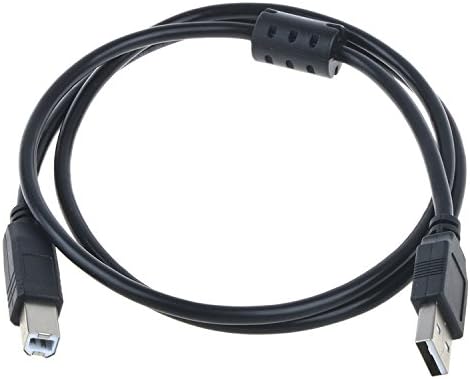
Accessory USA USB Data Cable for Fujitsu fi-6130 fi-6140 fi-6230 fI-6230C PA03540-B555 fi-6230Z PA03630-B555 PA03630-B551 fi-62302 PA03630-B557 fi-6230Z PFU Limited Flat Bed Image Scanner Sheet-Fed
Category: All Electronics
Accessory USA USB Data Cable PC Laptop Cord Lead For Fujitsu fi-6130 fi-6140 fi-6230 fI-6230C PA03540-B555 fi-6230Z PA03630-B555 PA03630-B551 fi-62302 PA03630-B557 fi-6230Z PFU Limited Flat Bed Image Scanner Sheet-Fed Color Document Scanner Descriptions: Latest USB version 2.0 specification, supports the new High Speed data rates of the latest USB 2.0 peripheral devices! And it is also fully compatible with all earlier USB devices.  100% Brand New, High Quality Printer Cable( Non-OEM ) Supports plug & play connections for devices such as external hard drives, modems, printers, scanners, VOIP devices & other USB peripherals. Specification: USB Version:2.0 Interface:USB 2.0 A Male to B Male  Cable color: Black Cable Length:1M/3.3FT Suggested Applications: USB specifications 1.0, 1.1, and 2.0 Package include: 1 x 3.3FT USB 2.0 A Male to B Male Cable For Printers
Features: Safety: Our Products are CE / FCC / RoHS certified, tested by the manufacturer to match and / or exceed the OEM specifications. OVP, OCP, SCP Protection (OVP: Over Voltage output Protection. OCP: Over Current output Protection. SCP: Short Circuit output Protection) | This is a Brand New Replacement, High Quality Never USED (non-OEM) | Compatiblity: USB Data Cable For Fujitsu fi-6130 fi-6140 fi-6230 fI-6230C PA03540-B555 fi-6230Z PA03630-B555 PA03630-B551 fi-62302 PA03630-B557 fi-6230Z PFU Limited Flat Bed Image Scanner Sheet-Fed | Note:please make sure the model of your device before buying